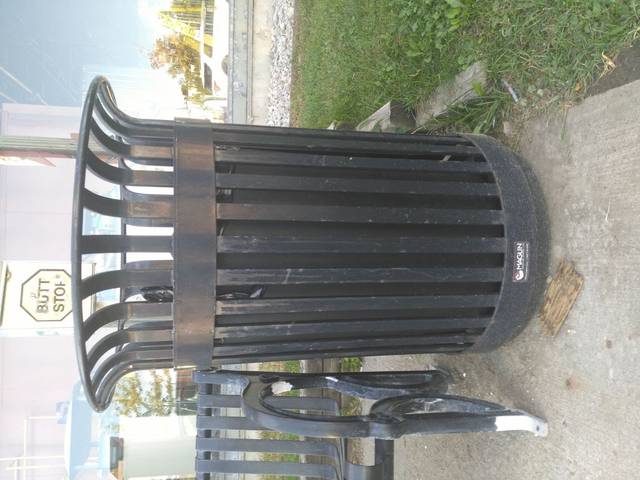
Region: Canada
Coordinates: 45.385, -75.695